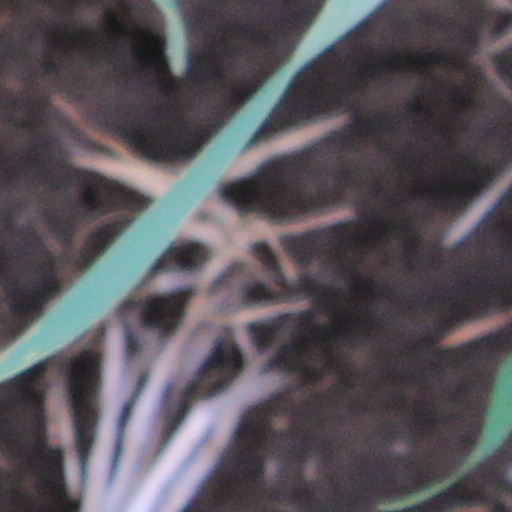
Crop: wheat